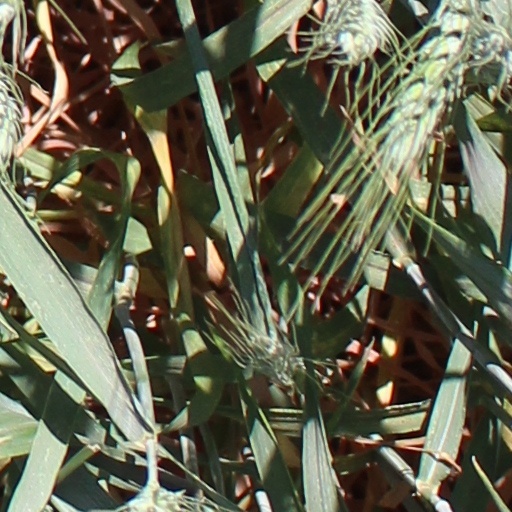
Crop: wheat